Arend Bloem

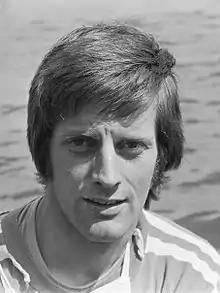
Arend Bloem (1974)

Arend Bloem (born 31 August 1947, Wormer) is a Dutch sprint canoer who competed in the late 1970s. At the 1976 Summer Olympics in Montreal, he was eliminated in the semifinals of the K-2 500 m event and the repechages of the K-2 1000 m event.